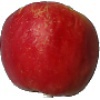
Label: Apple Red Yellow 1